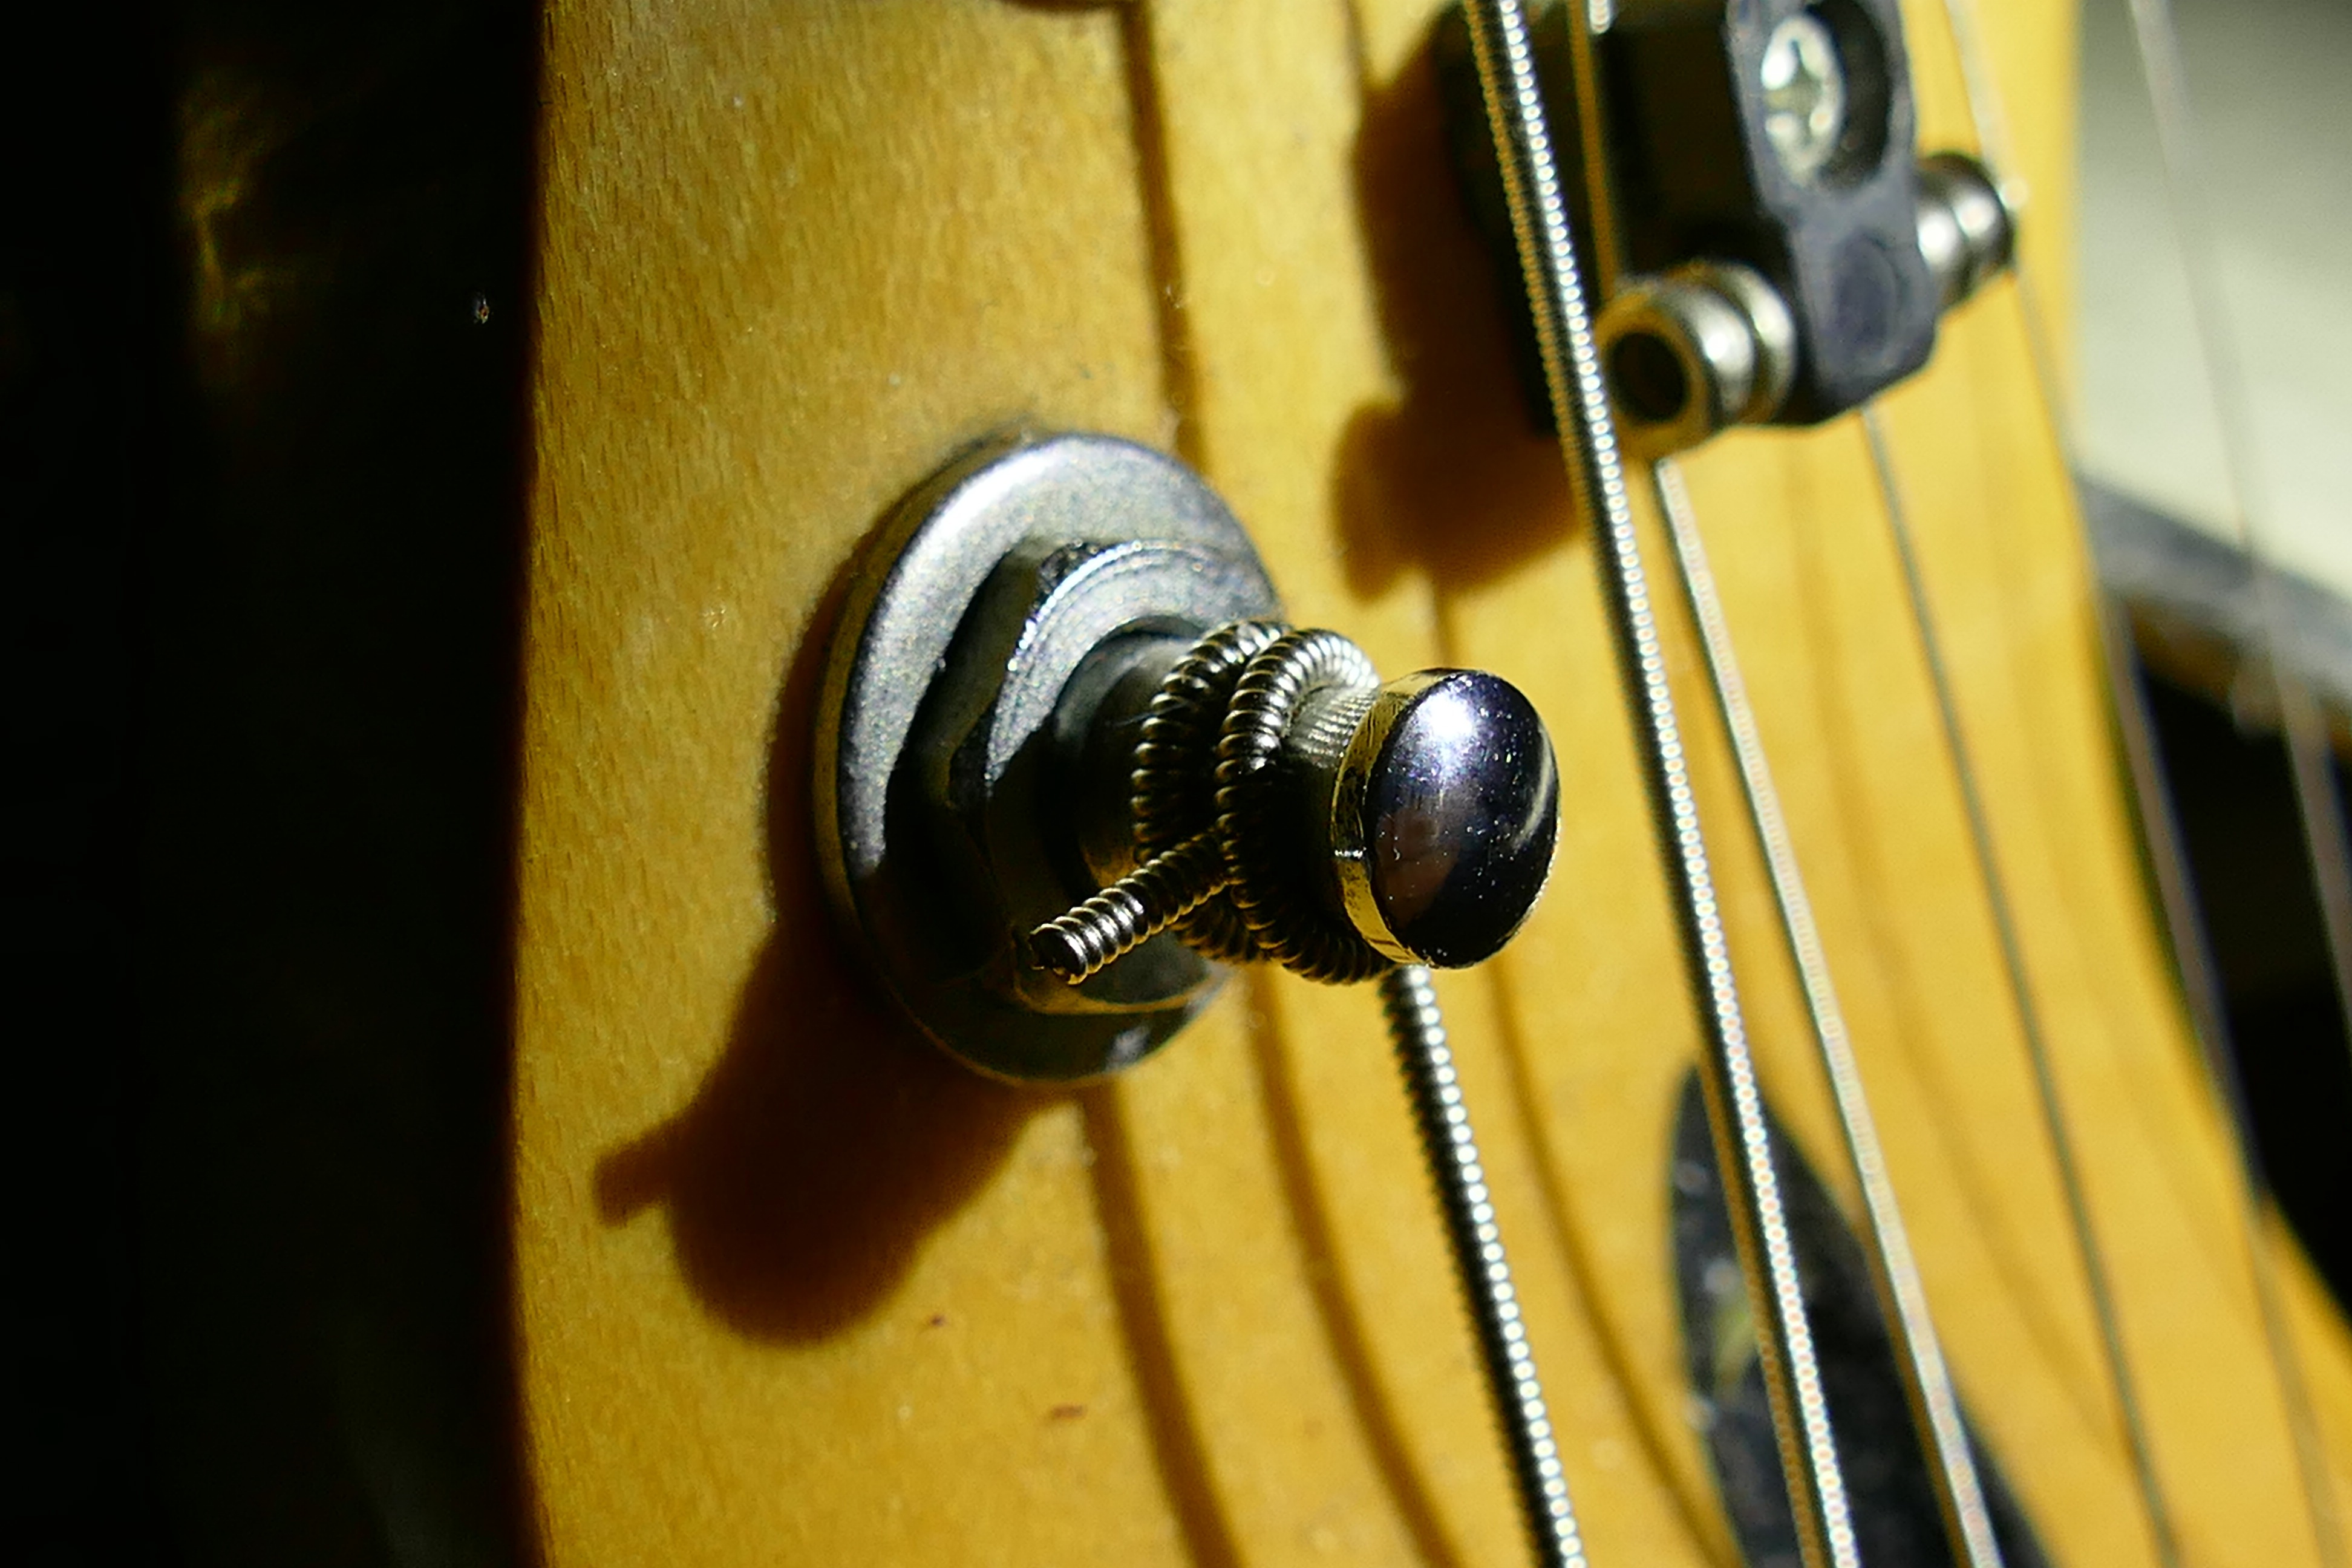
music, guitar, acoustic guitar, instrument, yellow, electric guitar, musical instrument, close up, violin, strings, bass guitar, viola, mechanics, macro photography, e guitar, voices, guitar mechanics, string instrument, bowed string instrument, violin family, plucked string instruments